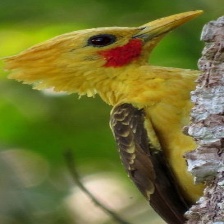
Species: CREAM COLORED WOODPECKER
Scientific name: CELEUS FLAVUS